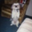
Label: dog